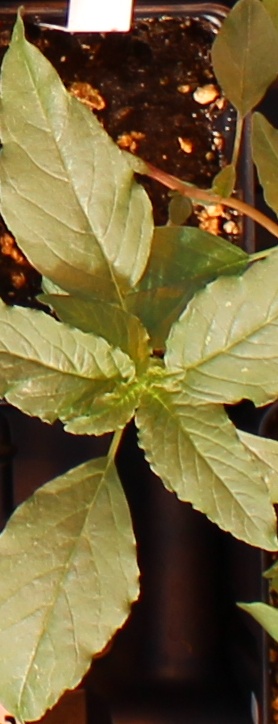
Label: Waterhemp